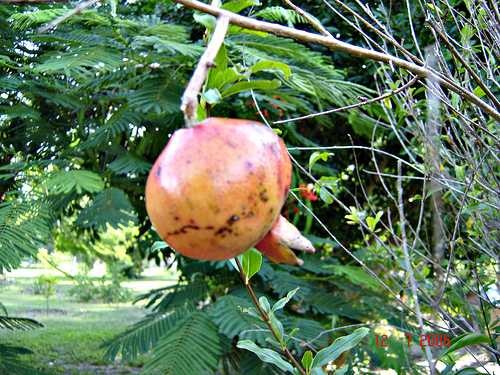
Label: Pomegranate